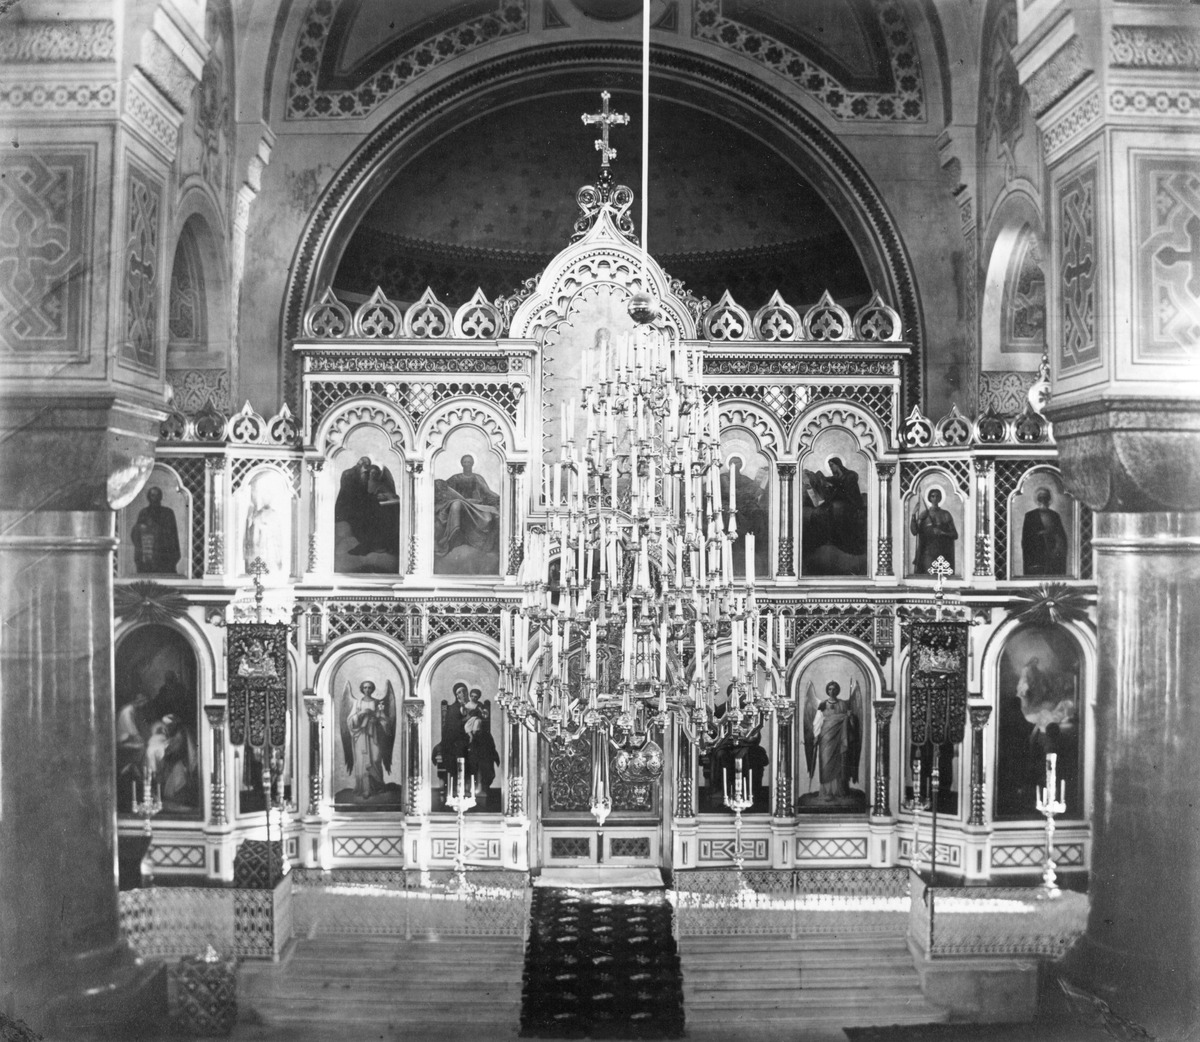
Uspenskin katedraali, kirkkosali
sisällön kuvaus: Uspenskin katedraali, kirkkosali.  Ikonostaasin keskiosa mustavalkoinen
Kuvaaja: Hoffers, Eugen, valokuvaaja
Ajankohta: kuvausaika 1868
Paikka: Suomi, Uusimaa, Helsinki, Katajanokka Helsinki
Aiheet: Helsingin ortodoksinen seurakunta, kirkkorakennukset, ortodoksinen kirkko, kirkkotaide, ikonostaasit, valaisimet, kynttilät